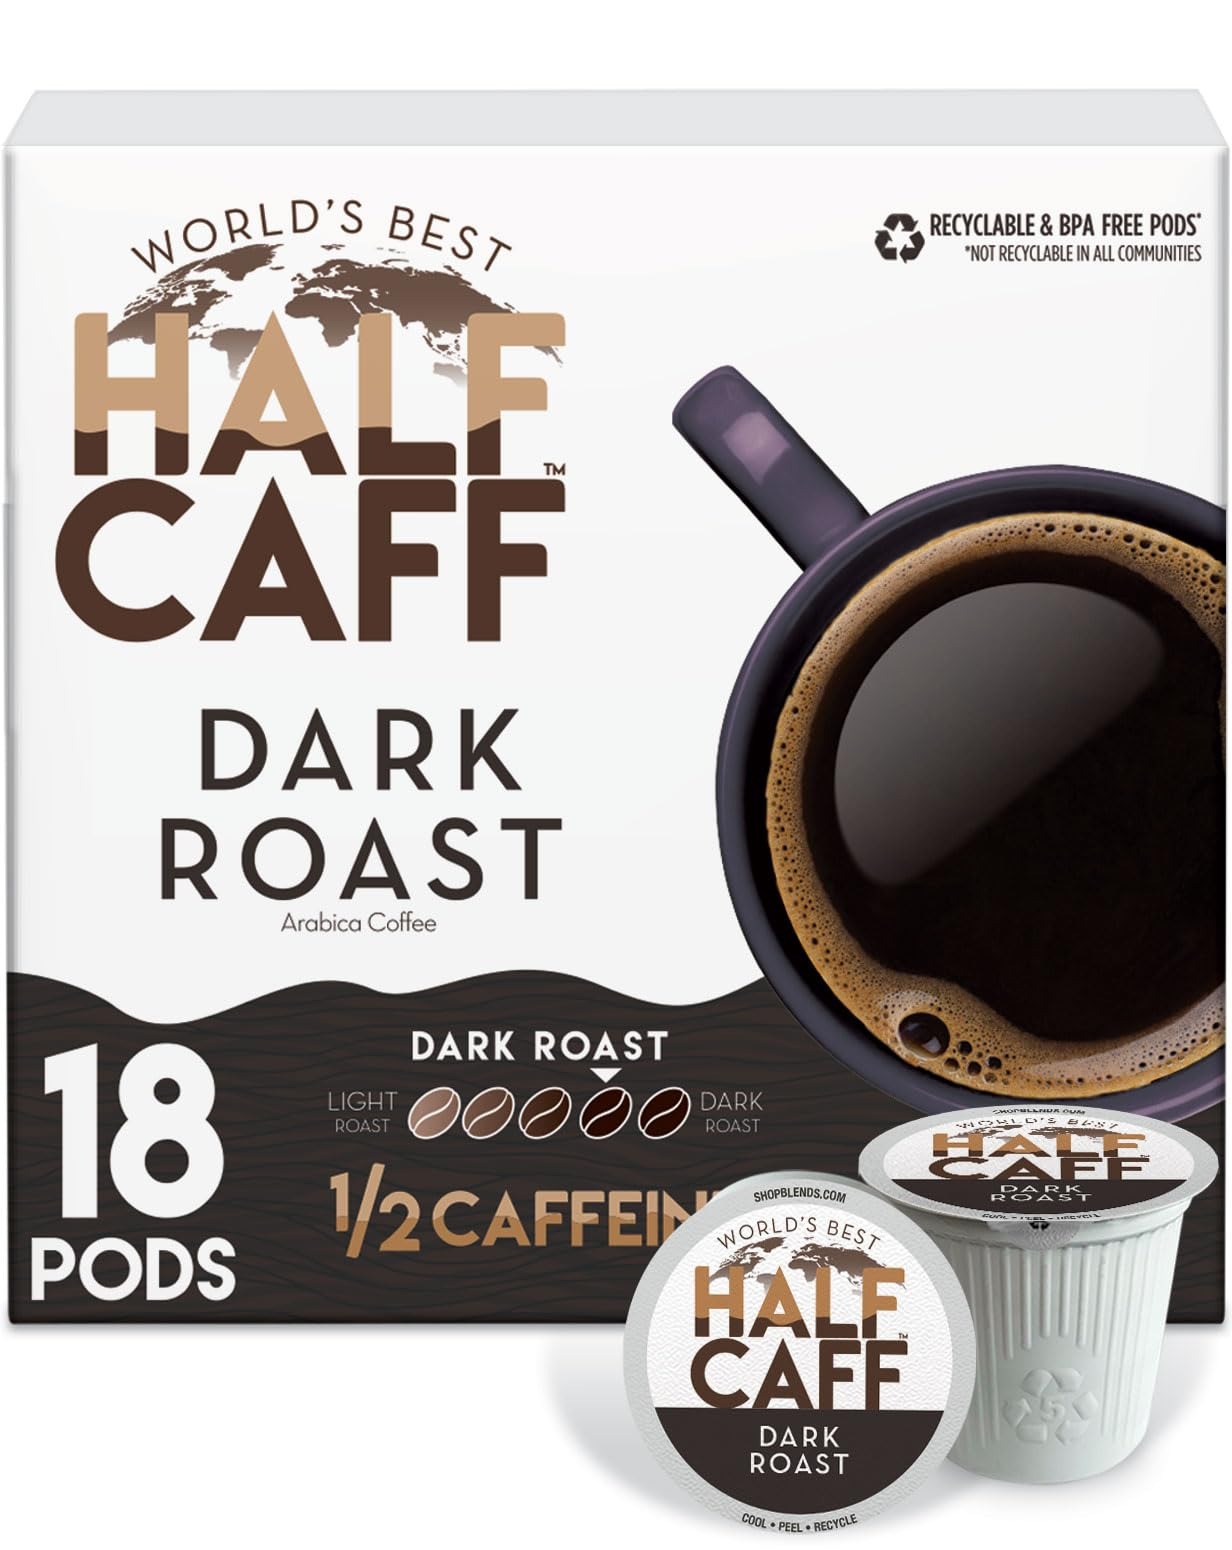
Item Name: World's Best Half Caff Dark Roast Coffee Pods, 18 ct, Recyclable Single Serve Pods – 100% Arabica Coffee, Compatible with Keurig K Cups Maker
Bullet Point 1: Roast Profile - World's Best Half Caff Dark Roast Coffee is a tasty, heavy bodied coffee with a sweet aroma and smooth finish. This artisan roasted, half-caffeinated blend is a wonderful bold cup that's flavorful to the last drop. The World's Best Half Caff is also the world's first brand dedicated to half-caffeinated coffee, perfected by our 5th Generation Roastmaster.
Bullet Point 2: 100% Arabica Half Caffeinated Dark Roast Coffee - We use only high quality 100% Arabica coffee including organic and fair trade beans from premier growing regions around the world.
Bullet Point 3: California Roasted & 100% Solar Energy Produced - On their way to your cup, our flavorful beans also get a California tan, roasted to perfection in our own Solar Energy Powered San Diego facility, where we can monitor the quality and character of each batch. Our goal is to be carbon neutral by 2024.
Bullet Point 4: Single Servings - Designed for use with nearly all single serve coffee makers.
Bullet Point 5: Recyclable Half Caff Dark Roast Coffee Pods - Our Dark Roast Half Caff Coffee Pods are made from recyclable #5 plastic materials and feature easy peel tabs to ensure recyclability across the USA. Check your local recyclability facilities to find out more, not recyclable in all communities.
Bullet Point 6: Our Promise of Satisfaction - World's Best Half Caff is dedicated to bringing you the perfect brew with half the caffeine. If you are not fully satisfied with your order, please contact us and we will make it right.
Product Description: World's Best Half Caff provides half the amount of caffeine as most caffeinated brands. World's Best Half Caff is a tasty, heavy bodied coffee with a sweet aroma and smooth finish. This artisan roasted, half-caffeinated blend is a wonderful bold cup that's flavorful to the last drop. The World's Best Half Caff is also the world's first brand dedicated to half-caffeinated coffee, perfected by our 5th Generation Roastmaster. Premium 100% Arabica coffee beans are expertly batch-roasted and sealed into our advanced 100% Solar Energy Produced Recyclable pods. To ensure you get the best cup every time, we roast our beans in our own San Diego Facility, which means we can personally monitor the quality and character of each batch.
Value: 18.0
Unit: Count

Price: 14.45